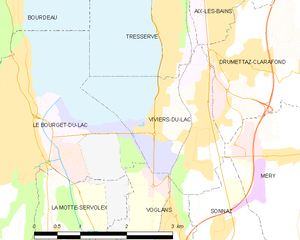
Carte des communes françaises Viviers-du-Lac
Viviers-du-Lac est une commune française située dans le département de la Savoie, en région Auvergne-Rhône-Alpes.